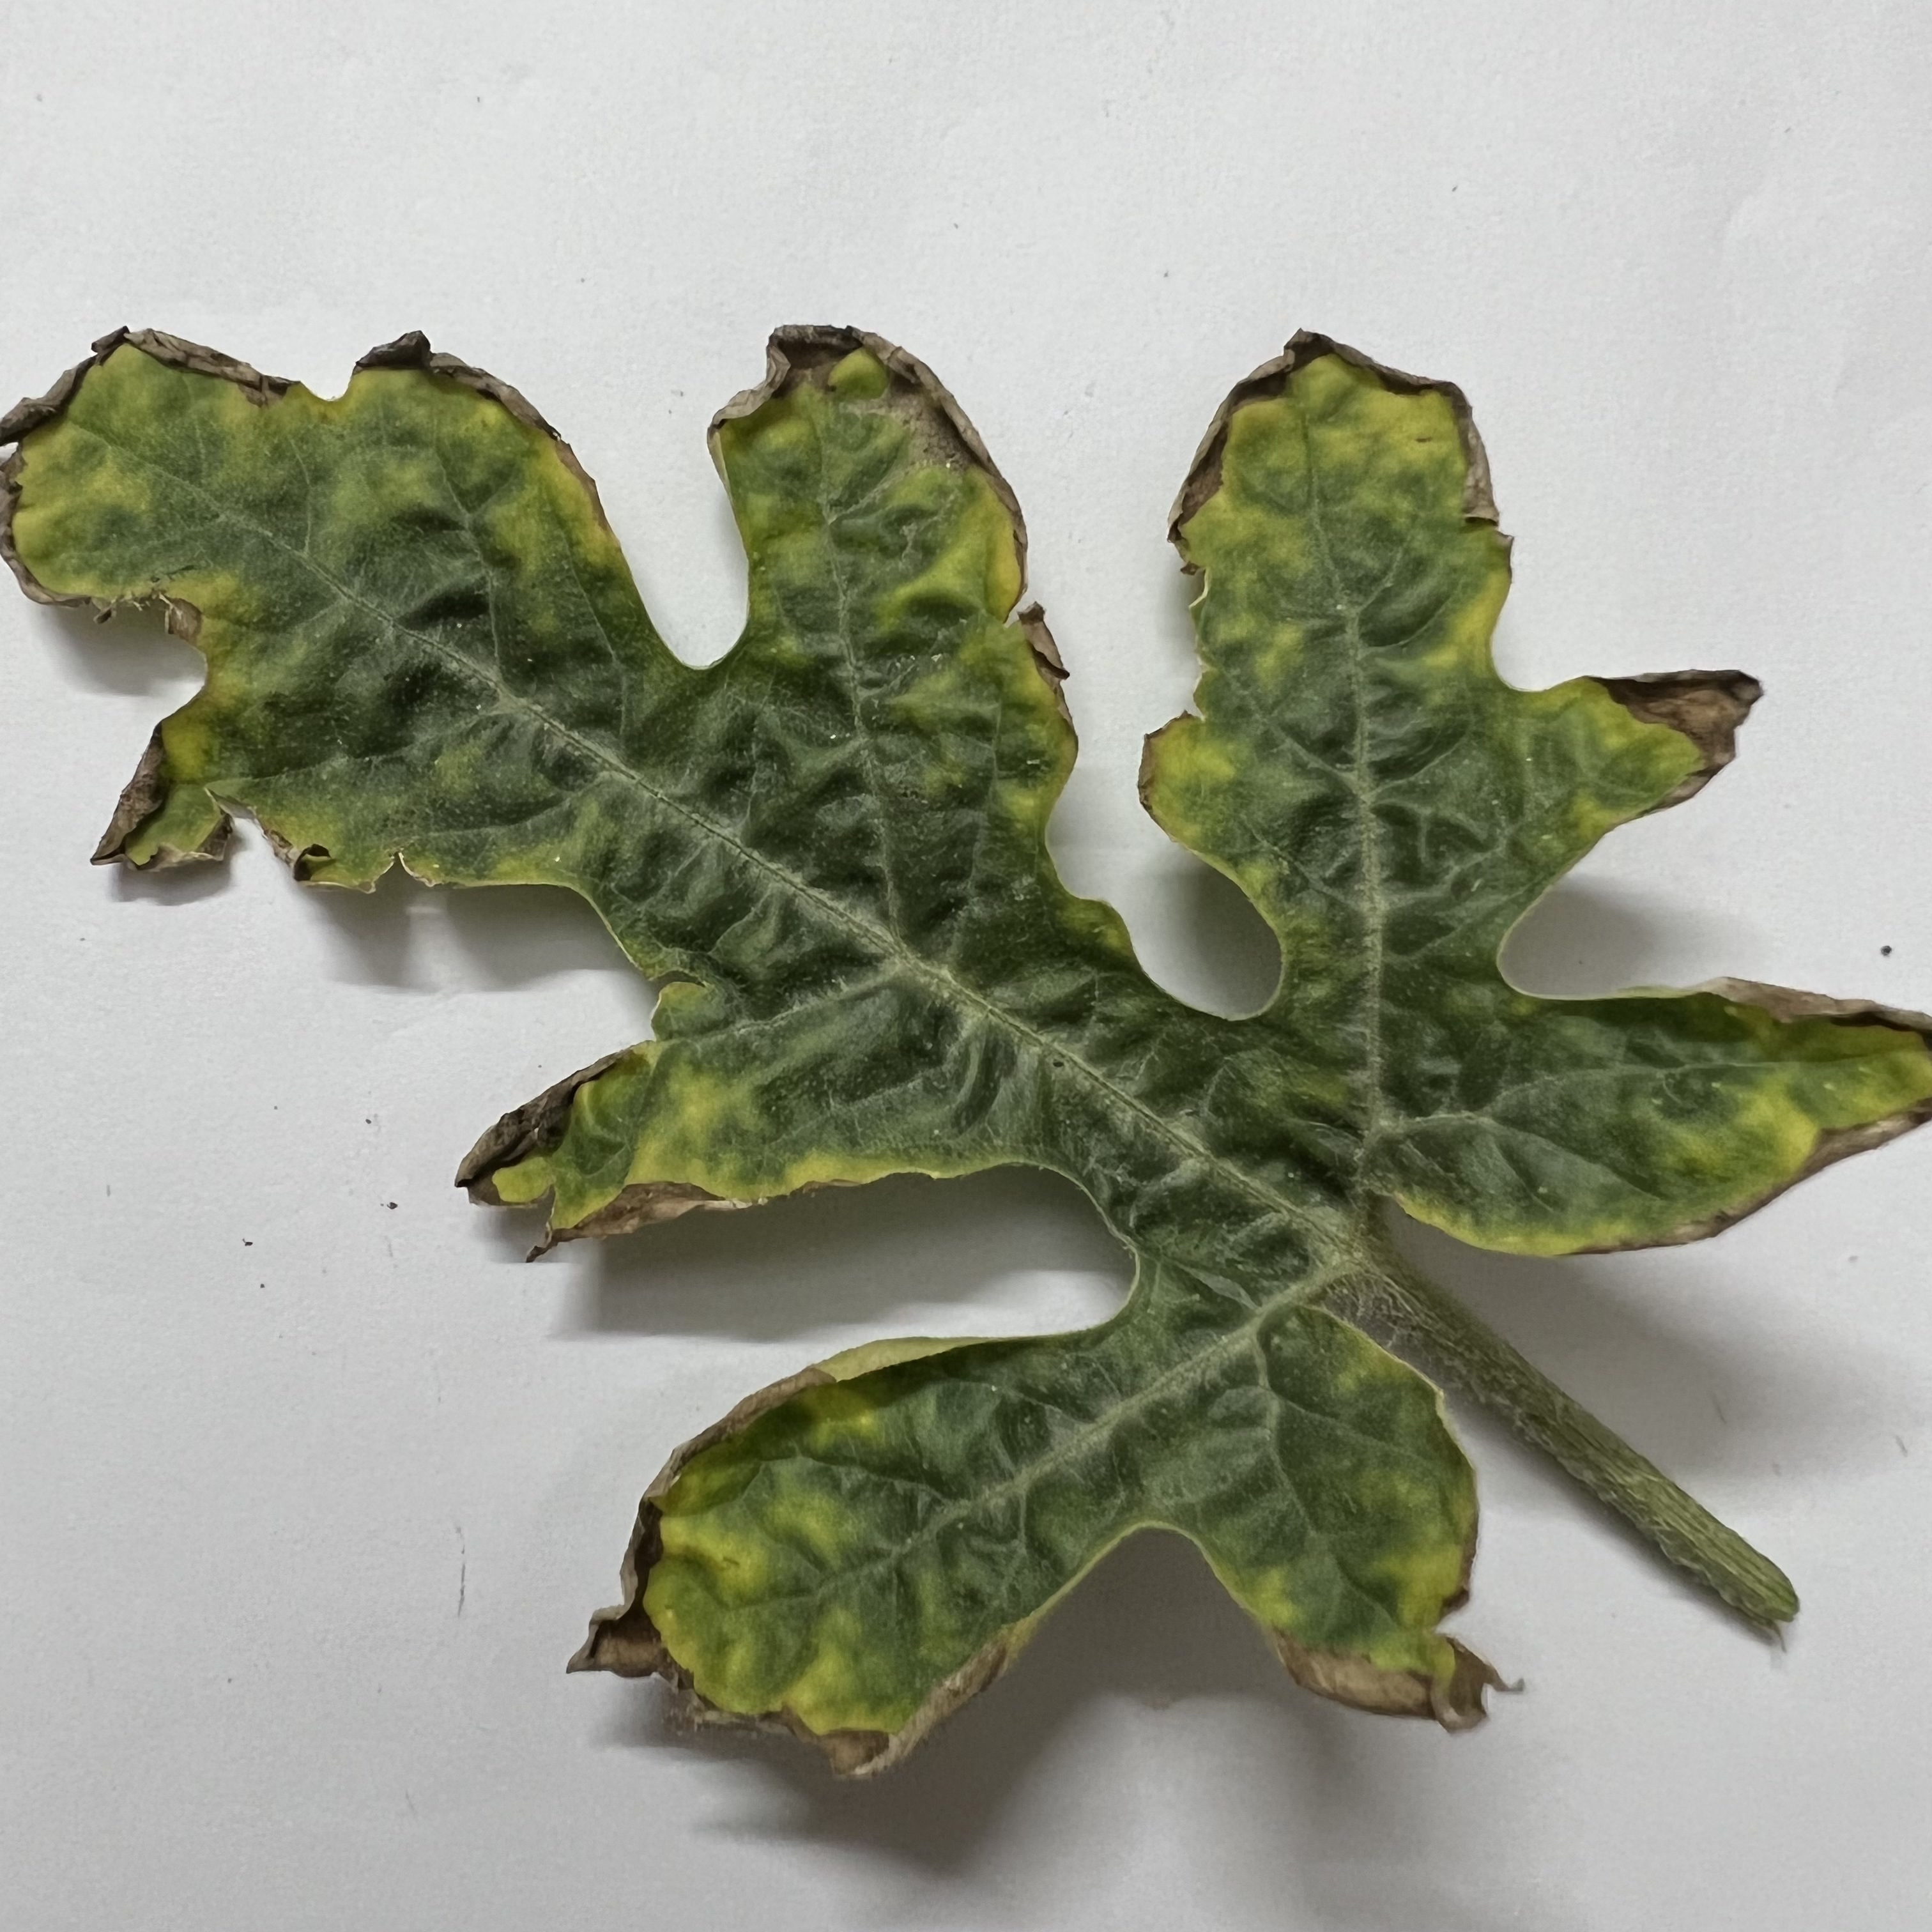
Label: Downy_Mildew